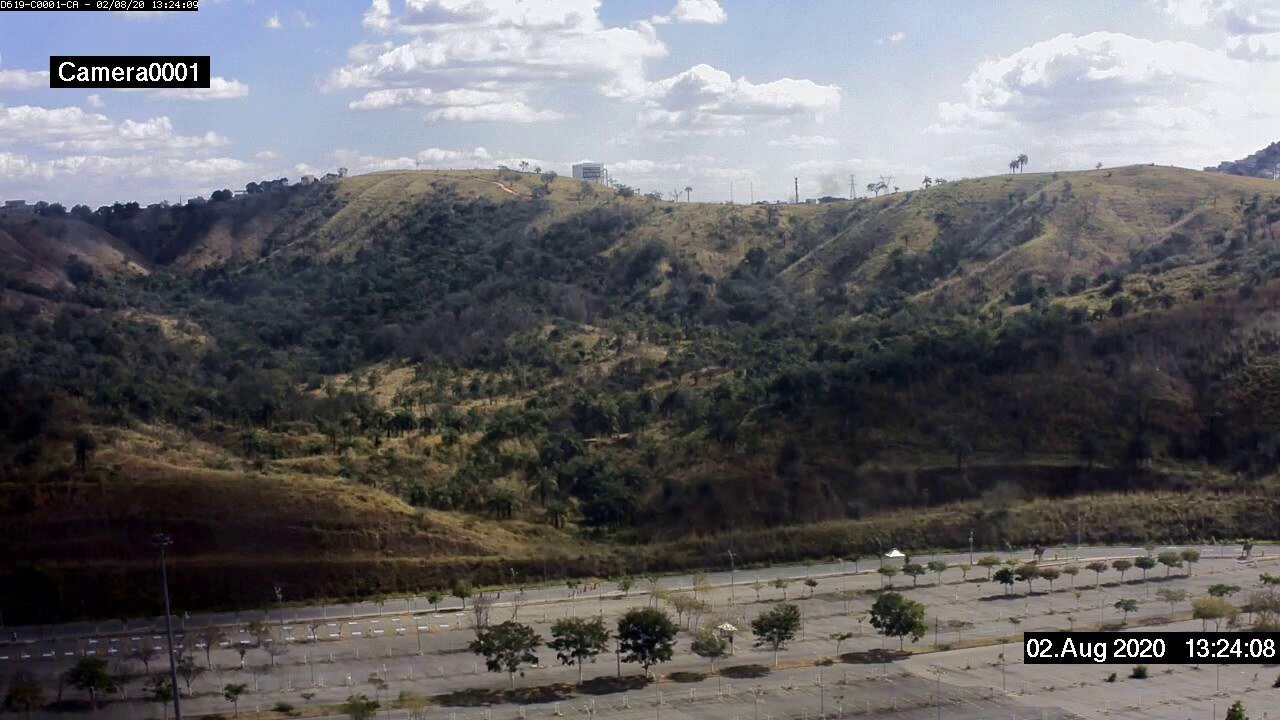
Fire: no
Smoke: yes